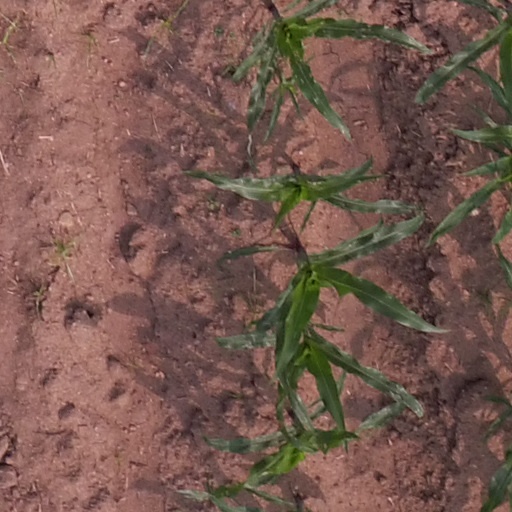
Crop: maize; corn